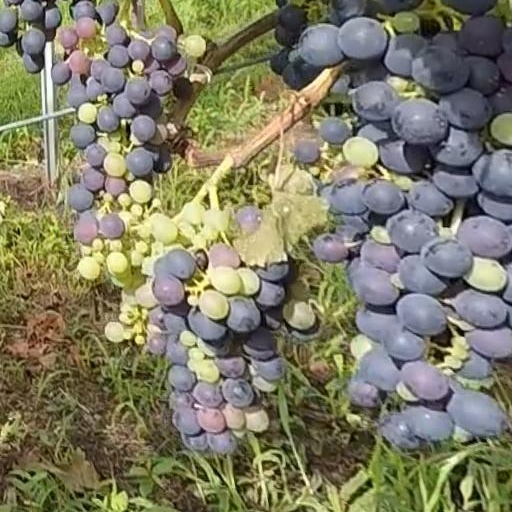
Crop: grape